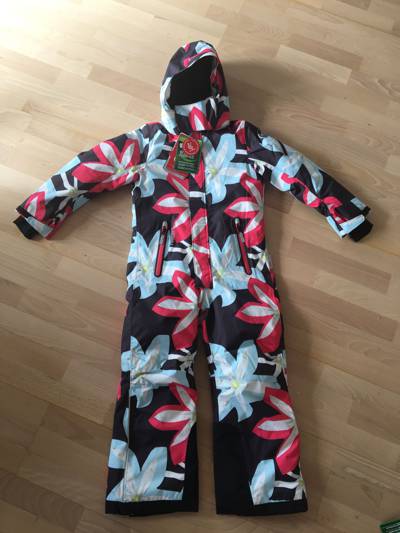
Waste category: clothes